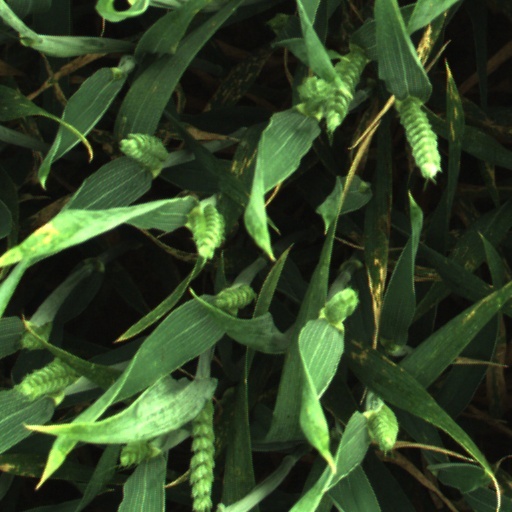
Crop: wheat